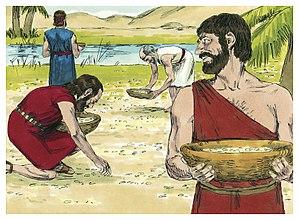
Illustration biblique du livre de la Exode chapitre 17 עברית: 17 האיור המקראי של change me! פרק हिन्दी: {{{hi}}} अध्याय change me! की पुस्तक की बाइबिल चित्रण Bahasa Indonesia: Ilustrasi Alkitab dari Kitab Keluaran pasal 17 Italiano: Illustrazione biblica del libro della change me! Capitolo 17 日本語: change me!17章の本の聖書の実例 Jawa: Ilustrasi Alkitab saking Kitab Pangentasan pasal 17 한국어: change me! 17 장 장부의 성경 그림 Bahasa Melayu: Ilustrasi Alkitab dari Kitab Keluaran pasal 17